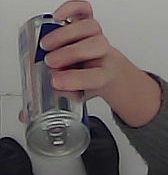
Product: redbull_energydrink